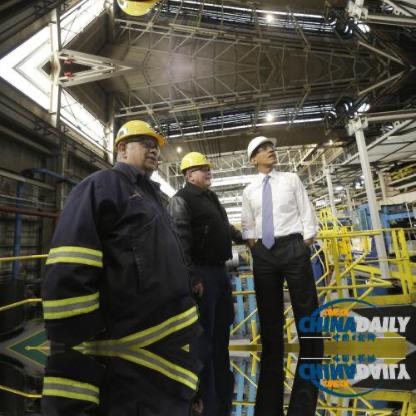
Objects in the image:
label: helmet
label: helmet
label: helmet
label: helmet